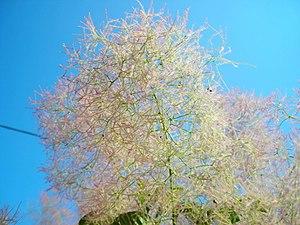
Le genre Cotinus comprend au moins deux espèces originaires des régions tempérées de l'hémisphère nord. Ce genre est proche du sumac. Les plus connus sont :